Thargomindah

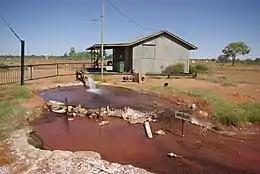
Hot water bore hole into the Great Artesian Basin

Thargomindah has a pressurised hot spring from a bore into the Great Artesian Basin and has produced hydroelectric power from the basin in the past. After 2 years of drilling, a good supply of water was found in 1893. The temperature was . In 1924, it was recorded that the bore had a daily output of and today of at . There is a plentiful water supply for the population and the arid area available for irrigation in front and backyards and public warm showers are provided.